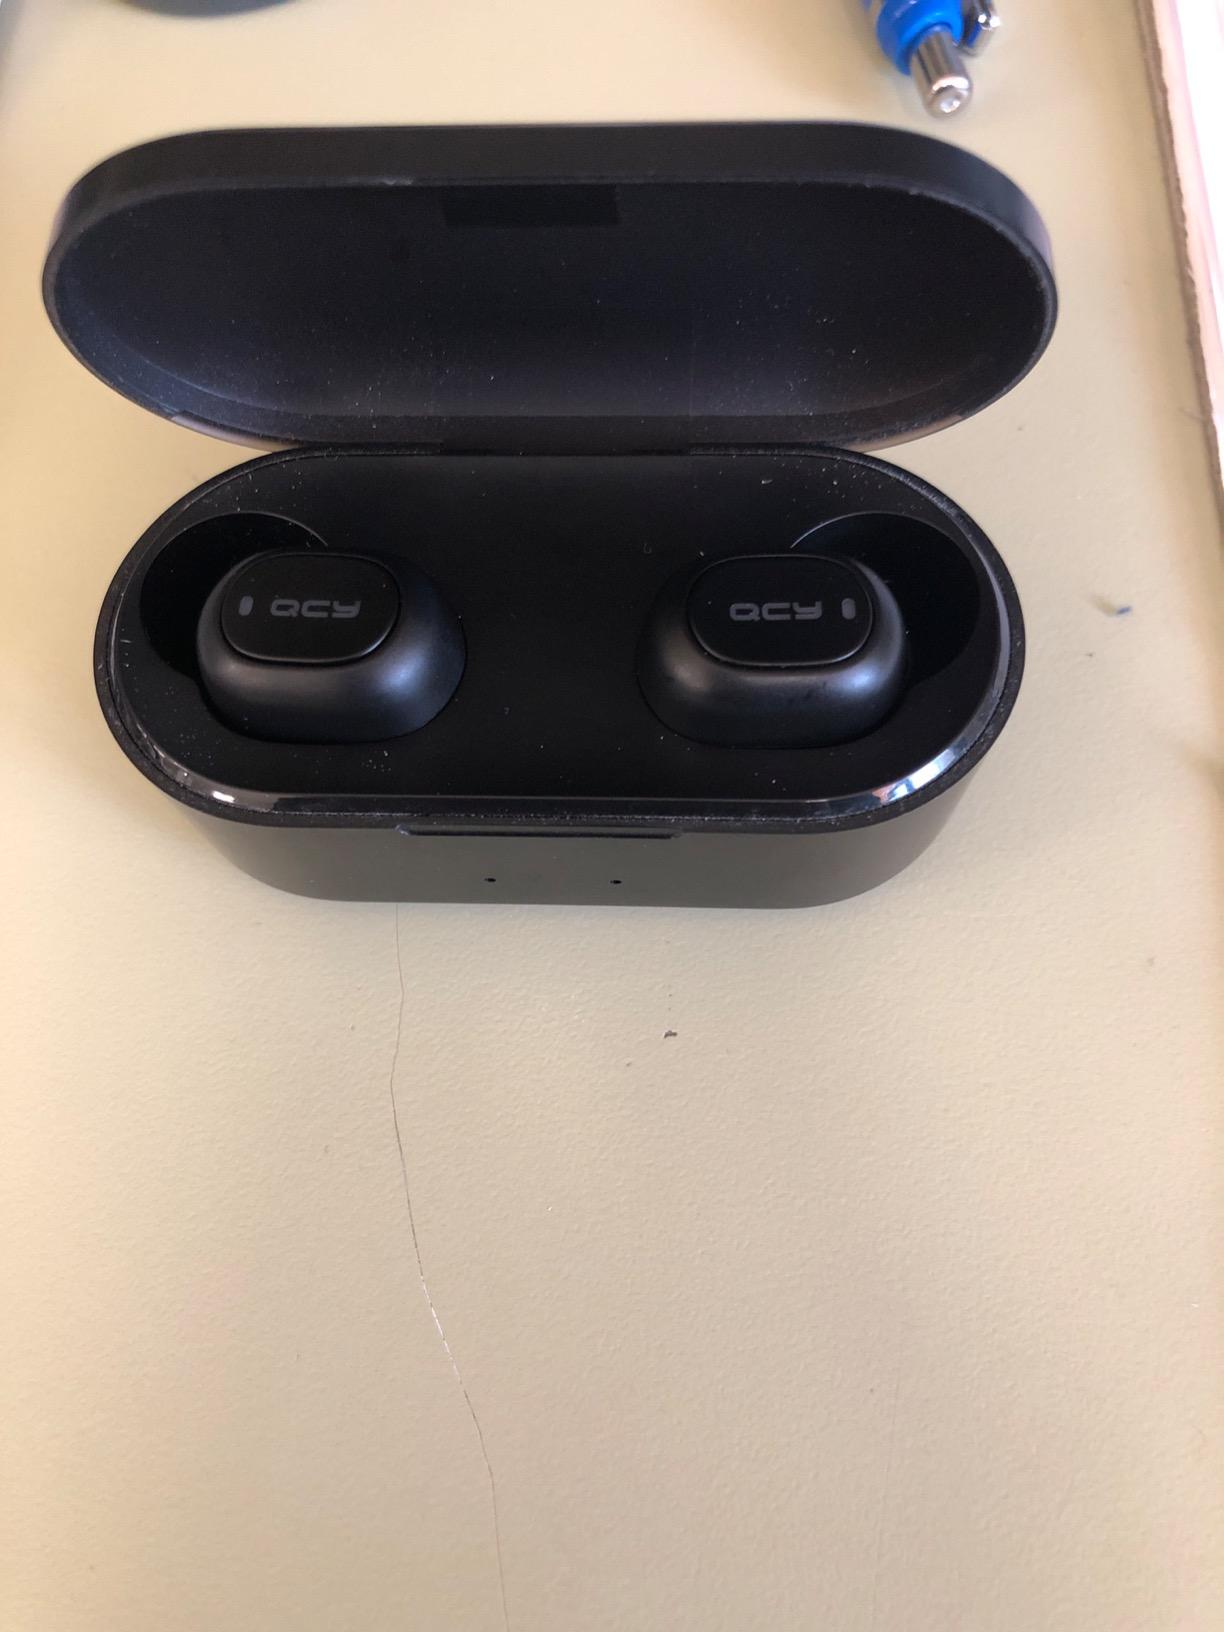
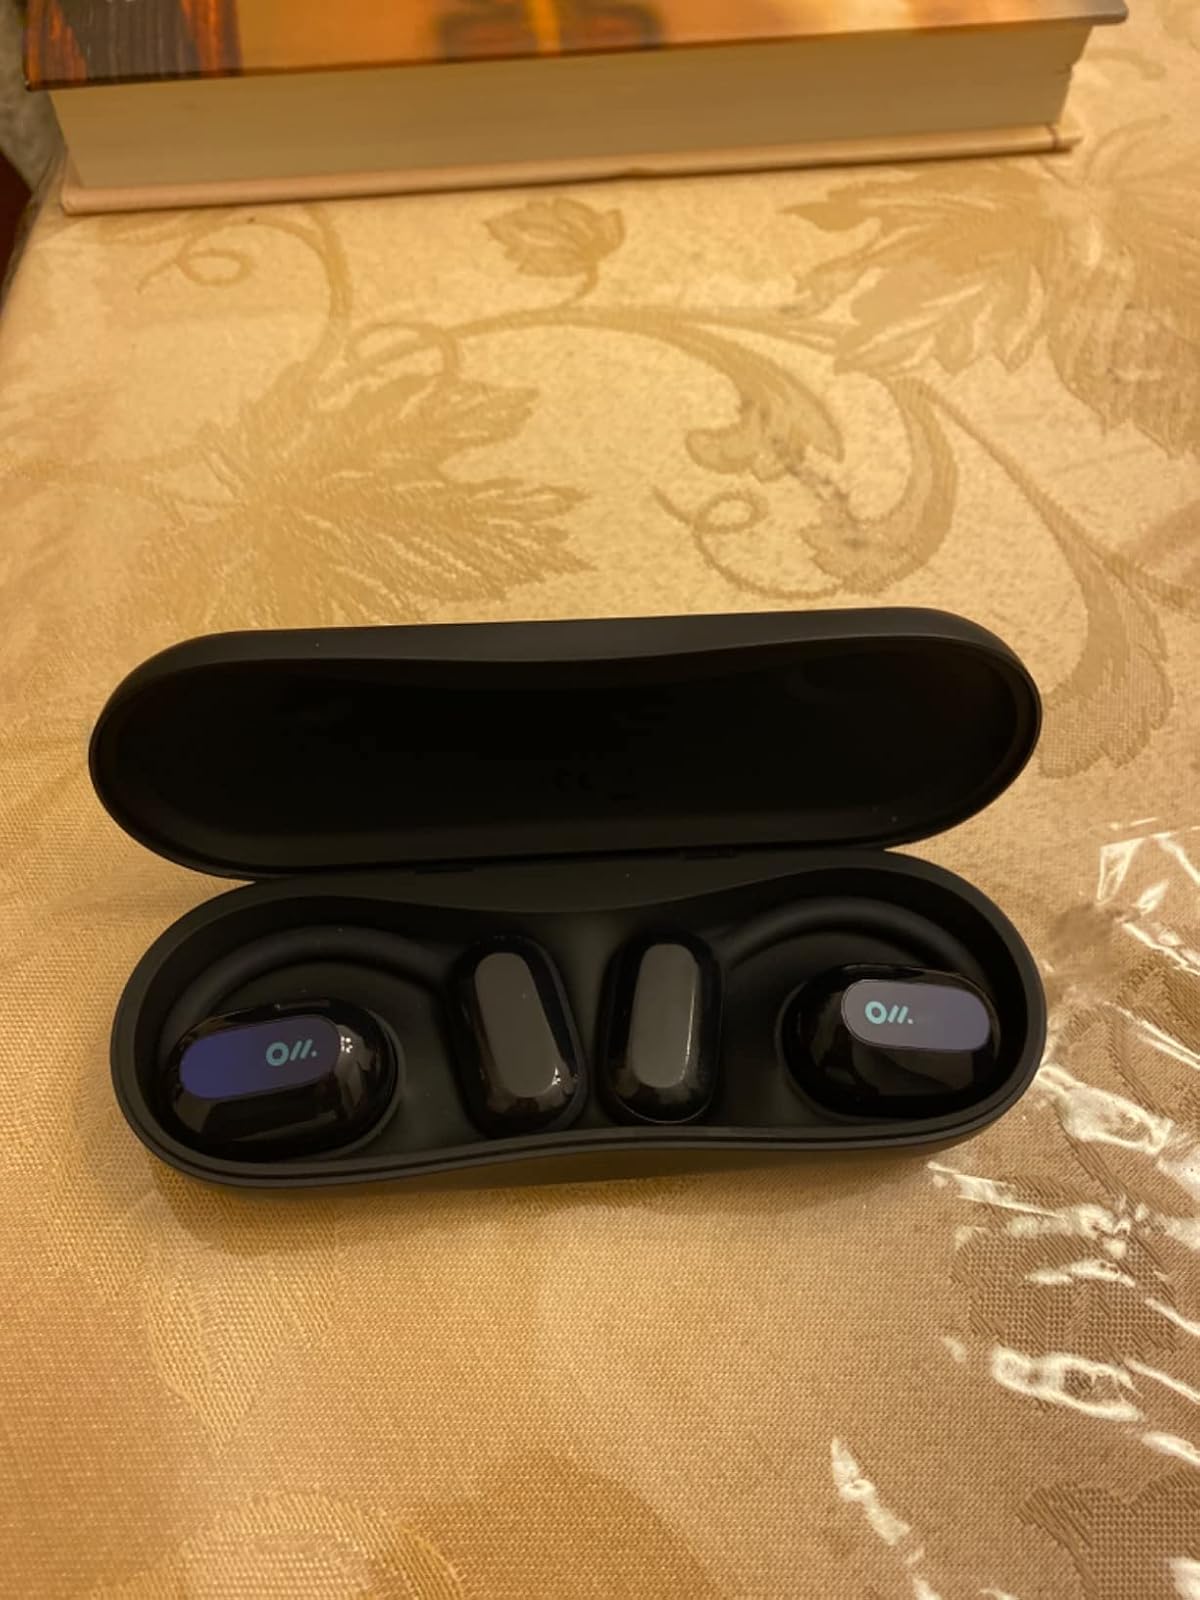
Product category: earbuds
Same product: no